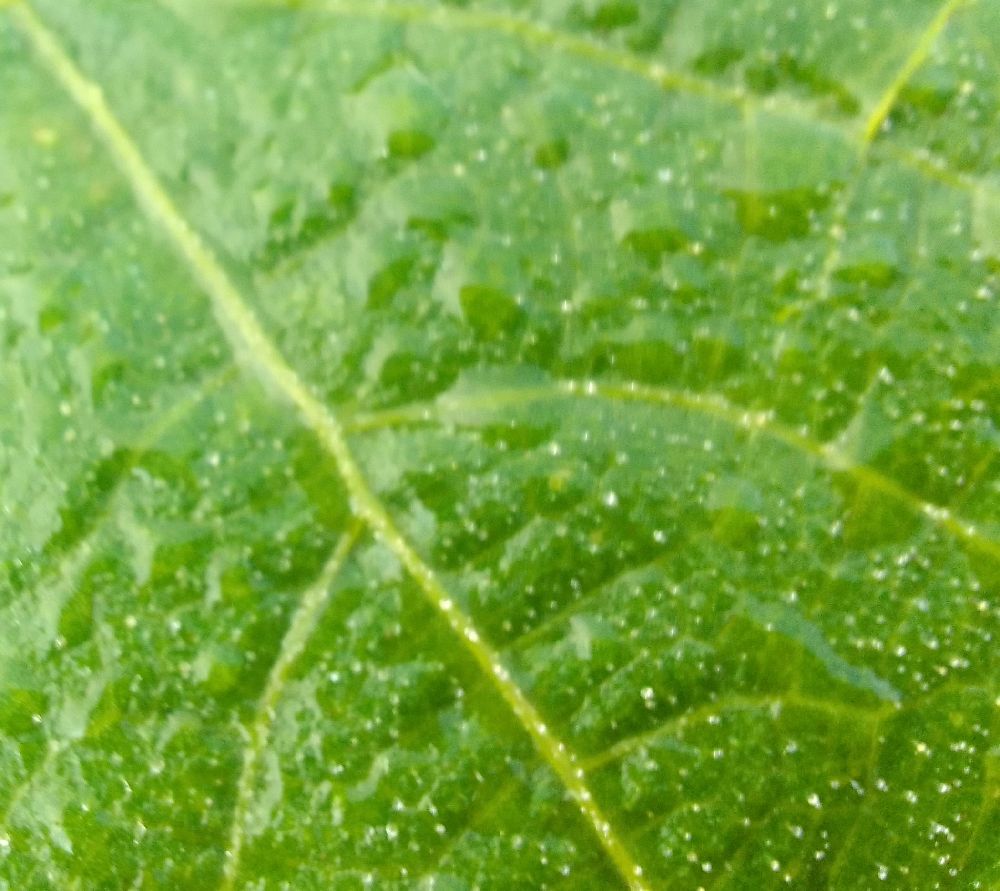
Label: healthy